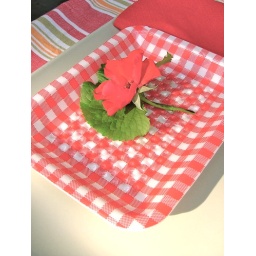
tabelscape in red - plastic tray